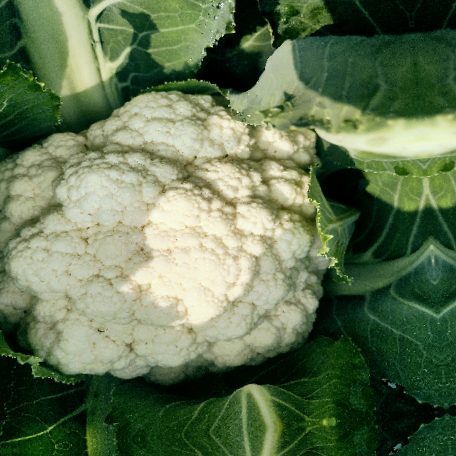
Label: Disease Free